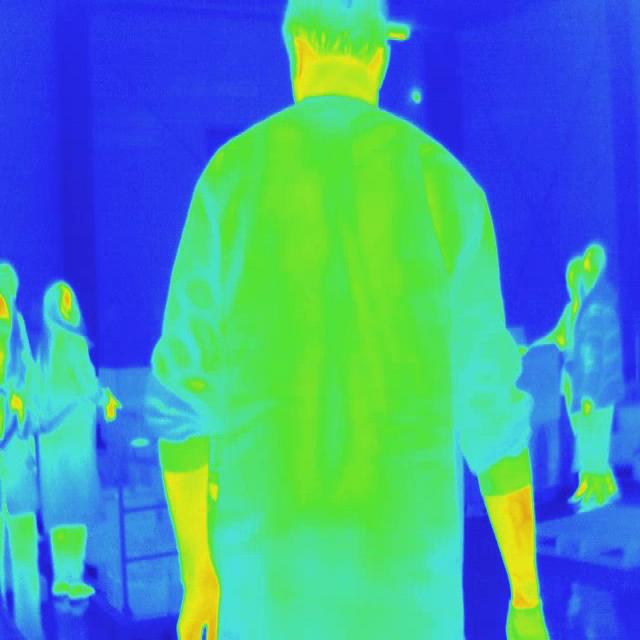
Detected objects:
label: person
label: person
label: person
label: person